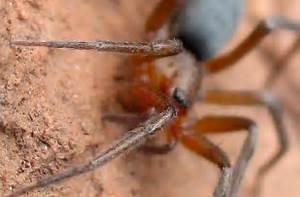
Label: ragno